Timeline of reactions to the 2020 Hong Kong national security law (January 2021)

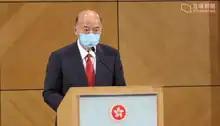
Outgoing Chief Justice Geoffrey Ma speaking to the media

Chief Justice of the Court of Final Appeal, Geoffrey Ma, met with reporters before retiring after ten years of service. Regarding calls for reforms which had come from the Chinese central government, Ma said that the judiciary would consider these if details were given. In an indirect reference to some court rulings which had caused dissatisfaction by those calling for reforms, he said that "it is not particularly satisfactory to call for reform on the basis of a result one does not like". Asked whether Hong Kong dissidents would still enjoy legal protection under local laws, given the provision in the Hong Kong national security law to extradite to the mainland, Ma said that there "was no straight answer", but that the courts would do their best to protect residents.